Polka

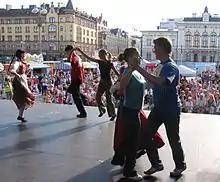
People dancing polka in Tampere, Finland in 2006

There are various styles of contemporary polka besides the original Czech dance, which is still the chief dance at any formal or countryside ball in the Czech Republic.